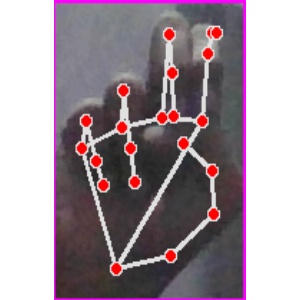
अक्षर: ह